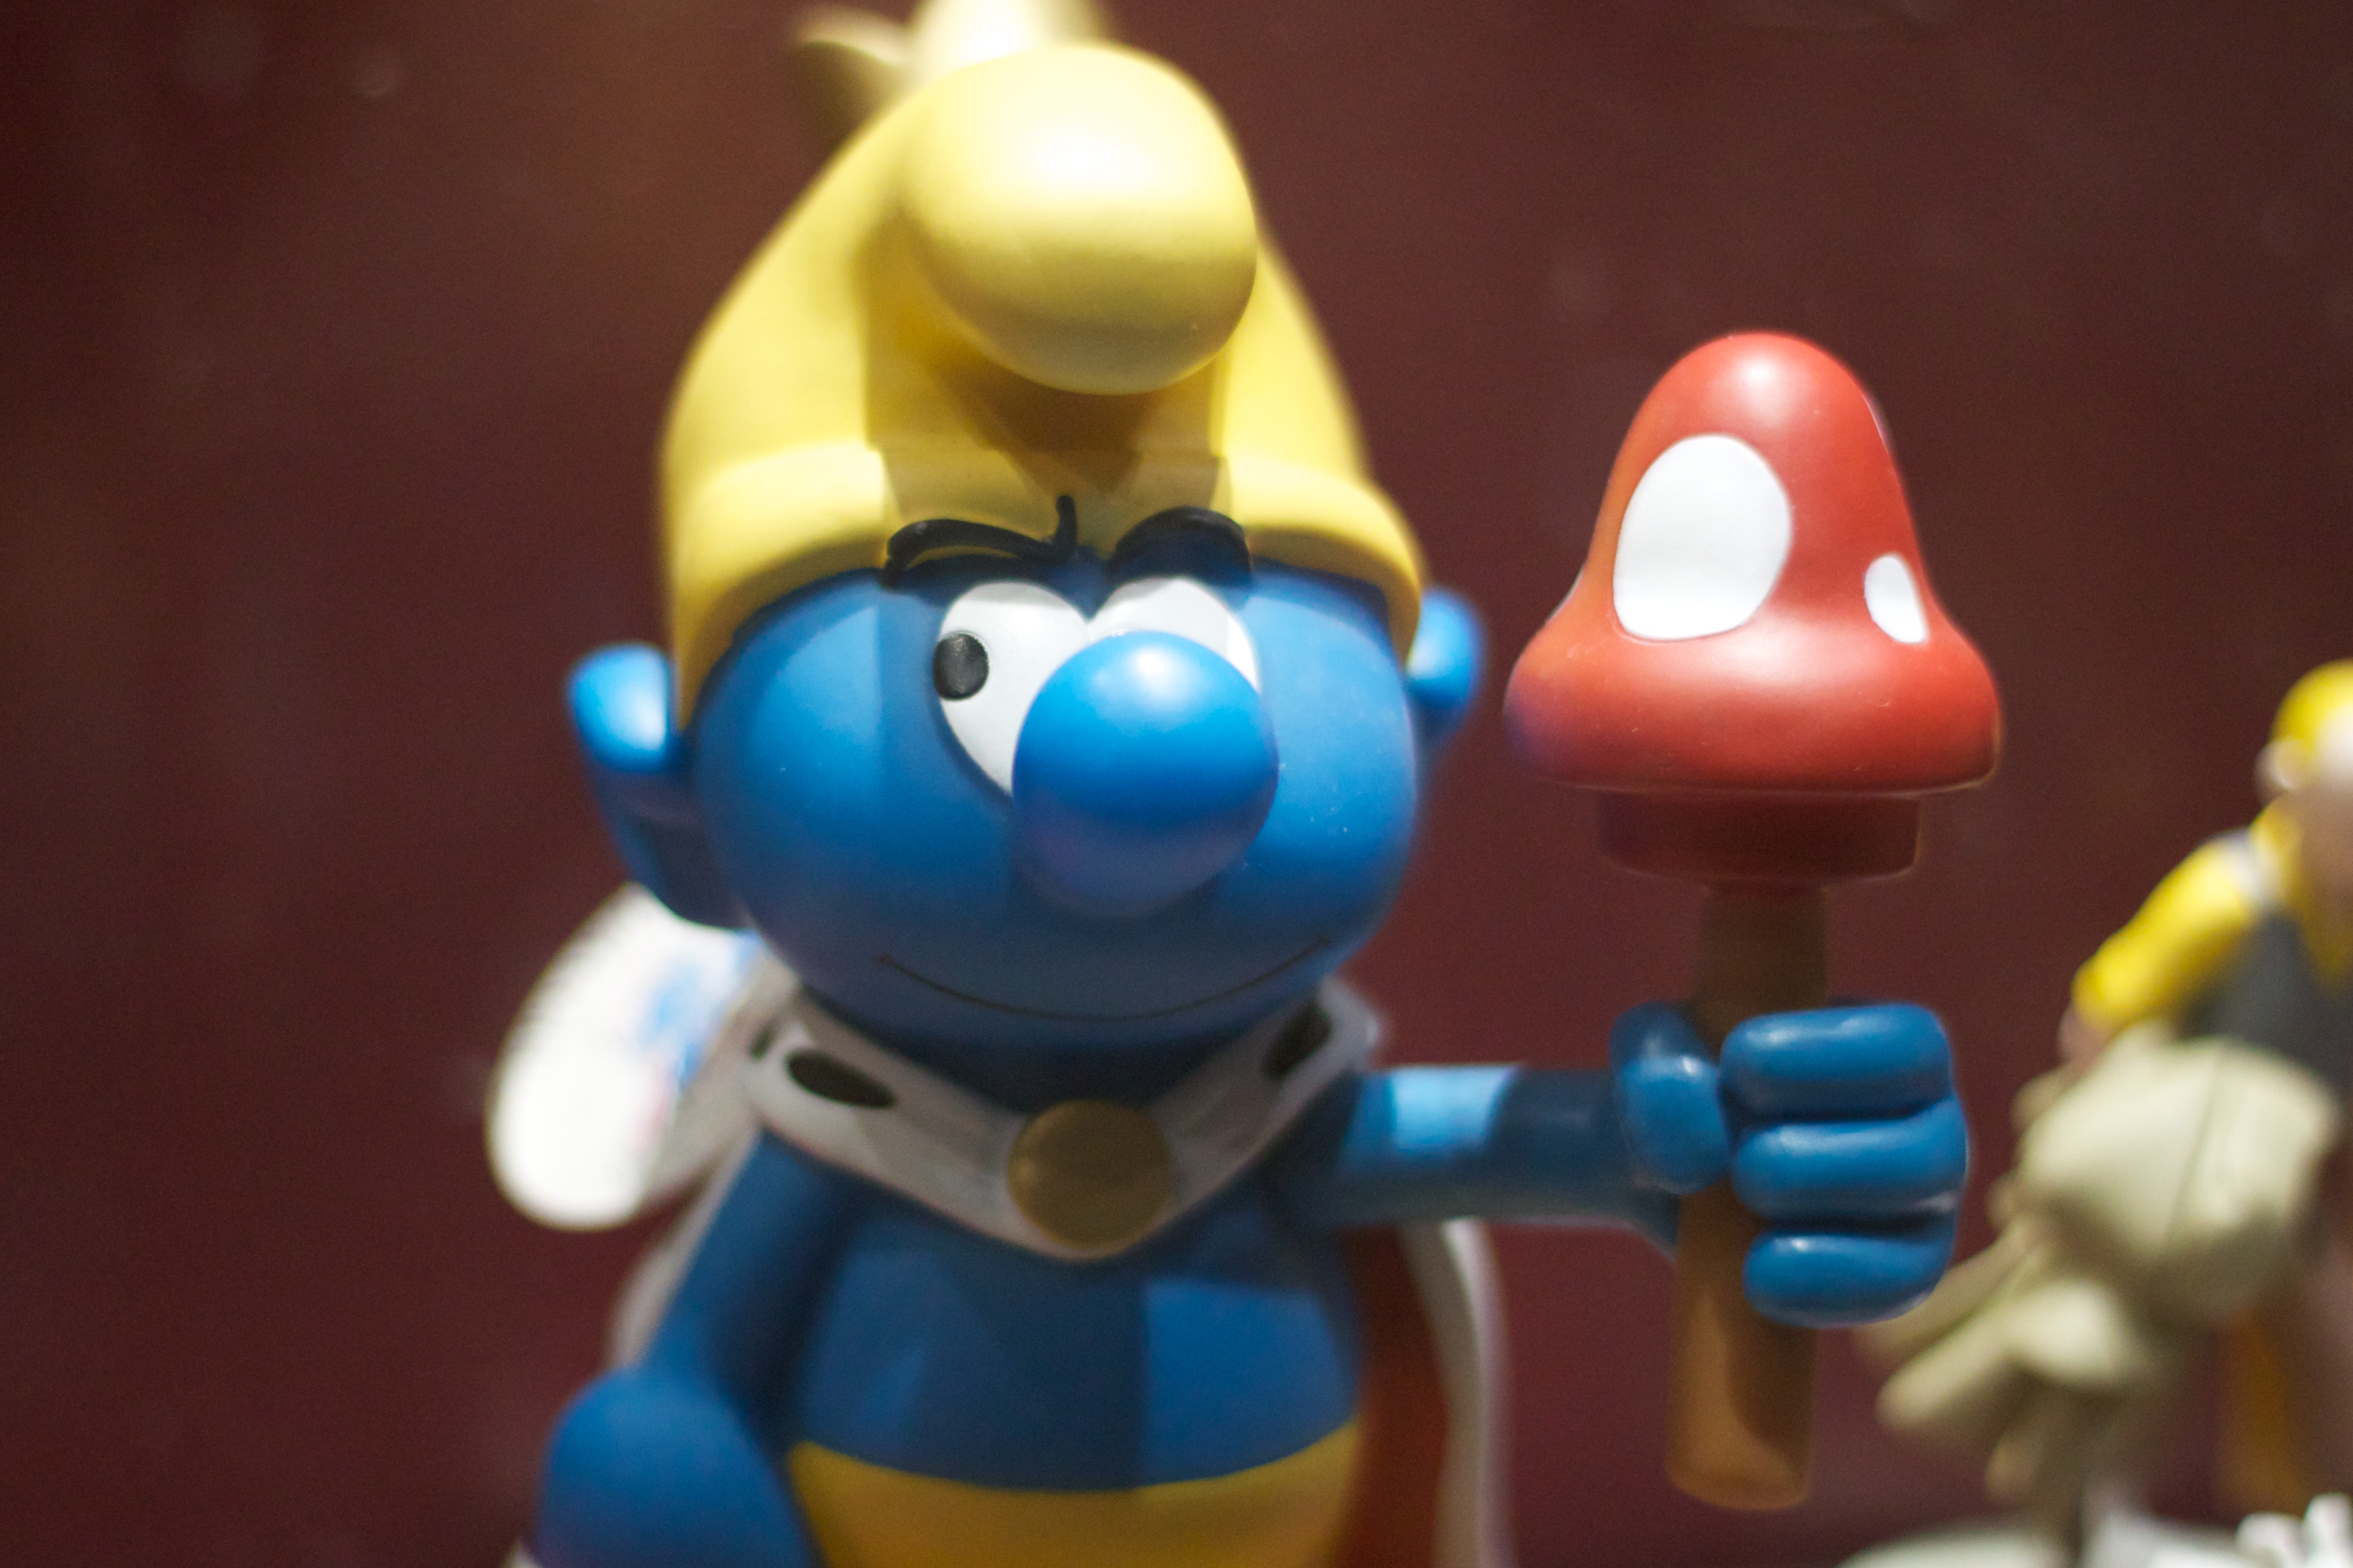
blue, toy, figurine, action figure